Dalian University of Foreign Languages

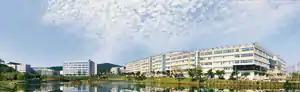
Mingyang Lake

In 2007, the university moved its main campus to Lüshunkou, formerly known as Lüshun Port, which, due to its enviable military harbor, was once the major theater for the Russo-Japanese war during 1904–1905. Lüshunkou or Lüshun／Lvshun, along with its twin sister city Dalian, was also part of the former colony of the Empire of Japan, with Lvshun hosting the headquarters of the Japanese Kwantung Army.